The Giant (Twin Peaks)

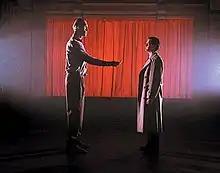
Agent Cooper with the Giant

The Giant is a character from the television series "Twin Peaks", created by David Lynch and Mark Frost. He is played by Carel Struycken.